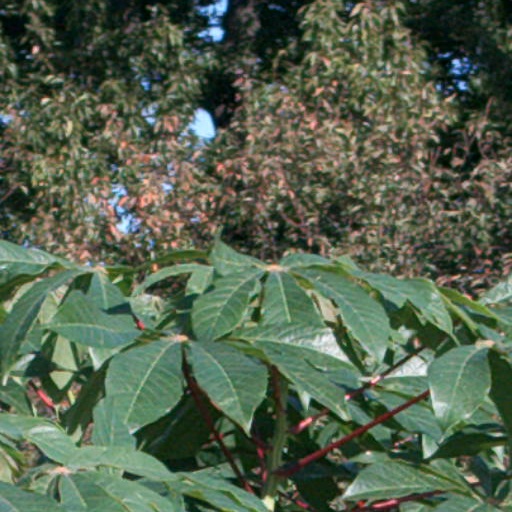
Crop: cassava